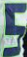
Number: 5